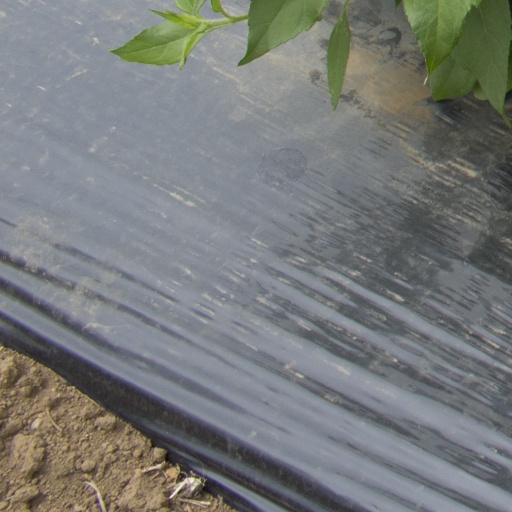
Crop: Jerusalem artichoke